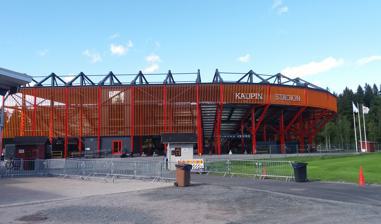
Building: Kauppi Stadium
Country: Finland
Year built: 2022
Pesäpallo stadium in Tampere, Finland Kauppi Stadium Kaupin pesäpallostadion Kauppi Stadium at 2022. Kauppi Stadium Location within Pirkanmaa Show map of Pirkanmaa Kauppi Stadium Kauppi Stadium (Finland) Show map of Finland Kauppi Stadium Kauppi Stadium (Europe) Show map of Europe Address Kuntokatu 5 33520 Tampere Location Tampere , Finland Coordinates 61°30′42″N 23°48′24″E / 61.511657°N 23.806651°E / 61.511657; 23.806651 Public transit Ensitie, Nysse routes 13, 14, 38 TAYS Tampere station Owner City of Tampere Capacity 1,800 Record attendance 2,778 May 22, 2015 ( Sotkamon Jymy vs. Vimpelin Veto ) Field size Centre field: 113 m (371 ft) Opened 2022 ( 2022 ) Tenants Manse PP (2022–) Kauppi Stadium ( Finnish : Kaupin pesäpallostadion ) is a pesäpallo stadium located in Tampere , Finland . Since its opening in 2022, it has been the home field of the Manse PP , a Superpesis team. Kauppi Stadium is located in the Kauppi Sports Park. The seats are tightly crowded and located very close to the field. The back field overlooks a wooded landscape. References